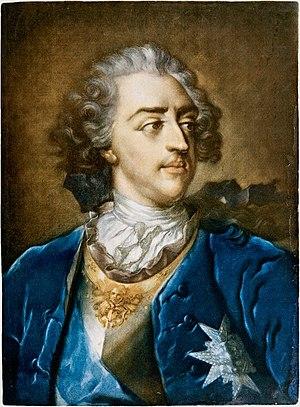
Portrait de Louis XV
La manière noire est un procédé de gravure en taille-douce qui permet d'obtenir des valeurs ou niveaux de gris, sans recourir aux hachures ou aux pointillés pour la première fois dans l'histoire de la gravure. Cette technique autorise une grande variété de teintes, d'où le nom de « mezzotinte » ou « mezzoteinte » qu'on lui donne parfois, et donnent l'impression au spectateur que les formes « paraissent sortir de l'ombre. C'est cet esprit autant que le procédé qui permet de distinguer une manière noire d'une simple manière blanche ».
Jacob Christoph Le Blon, né le 23 mai 1667 dans la Ville libre de Francfort et mort le 15 mai 1741 à Paris, est un peintre et graveur allemand.